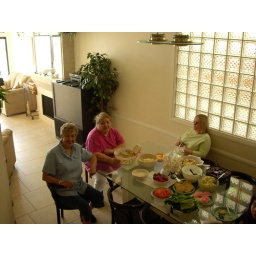
Picture from beach house in Newport Beach. Misc Family